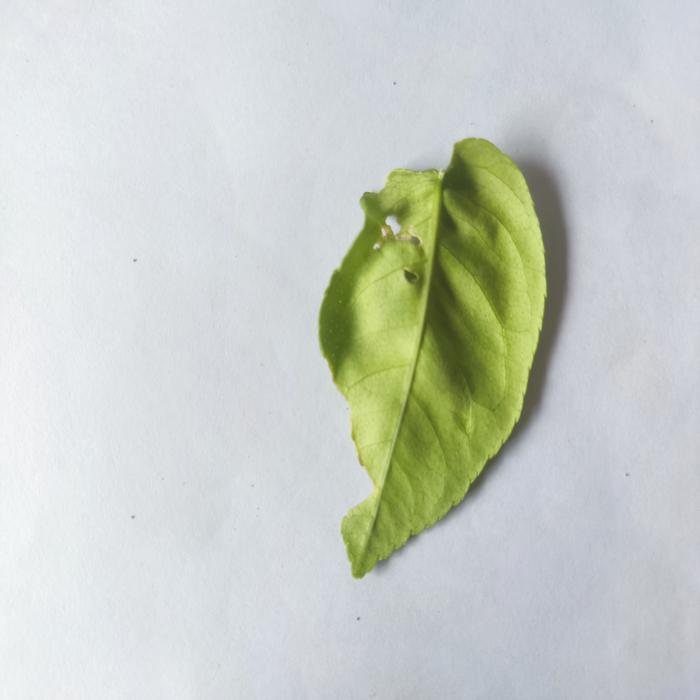
Crop: Lemon
Leaf condition: Leaf_Curl